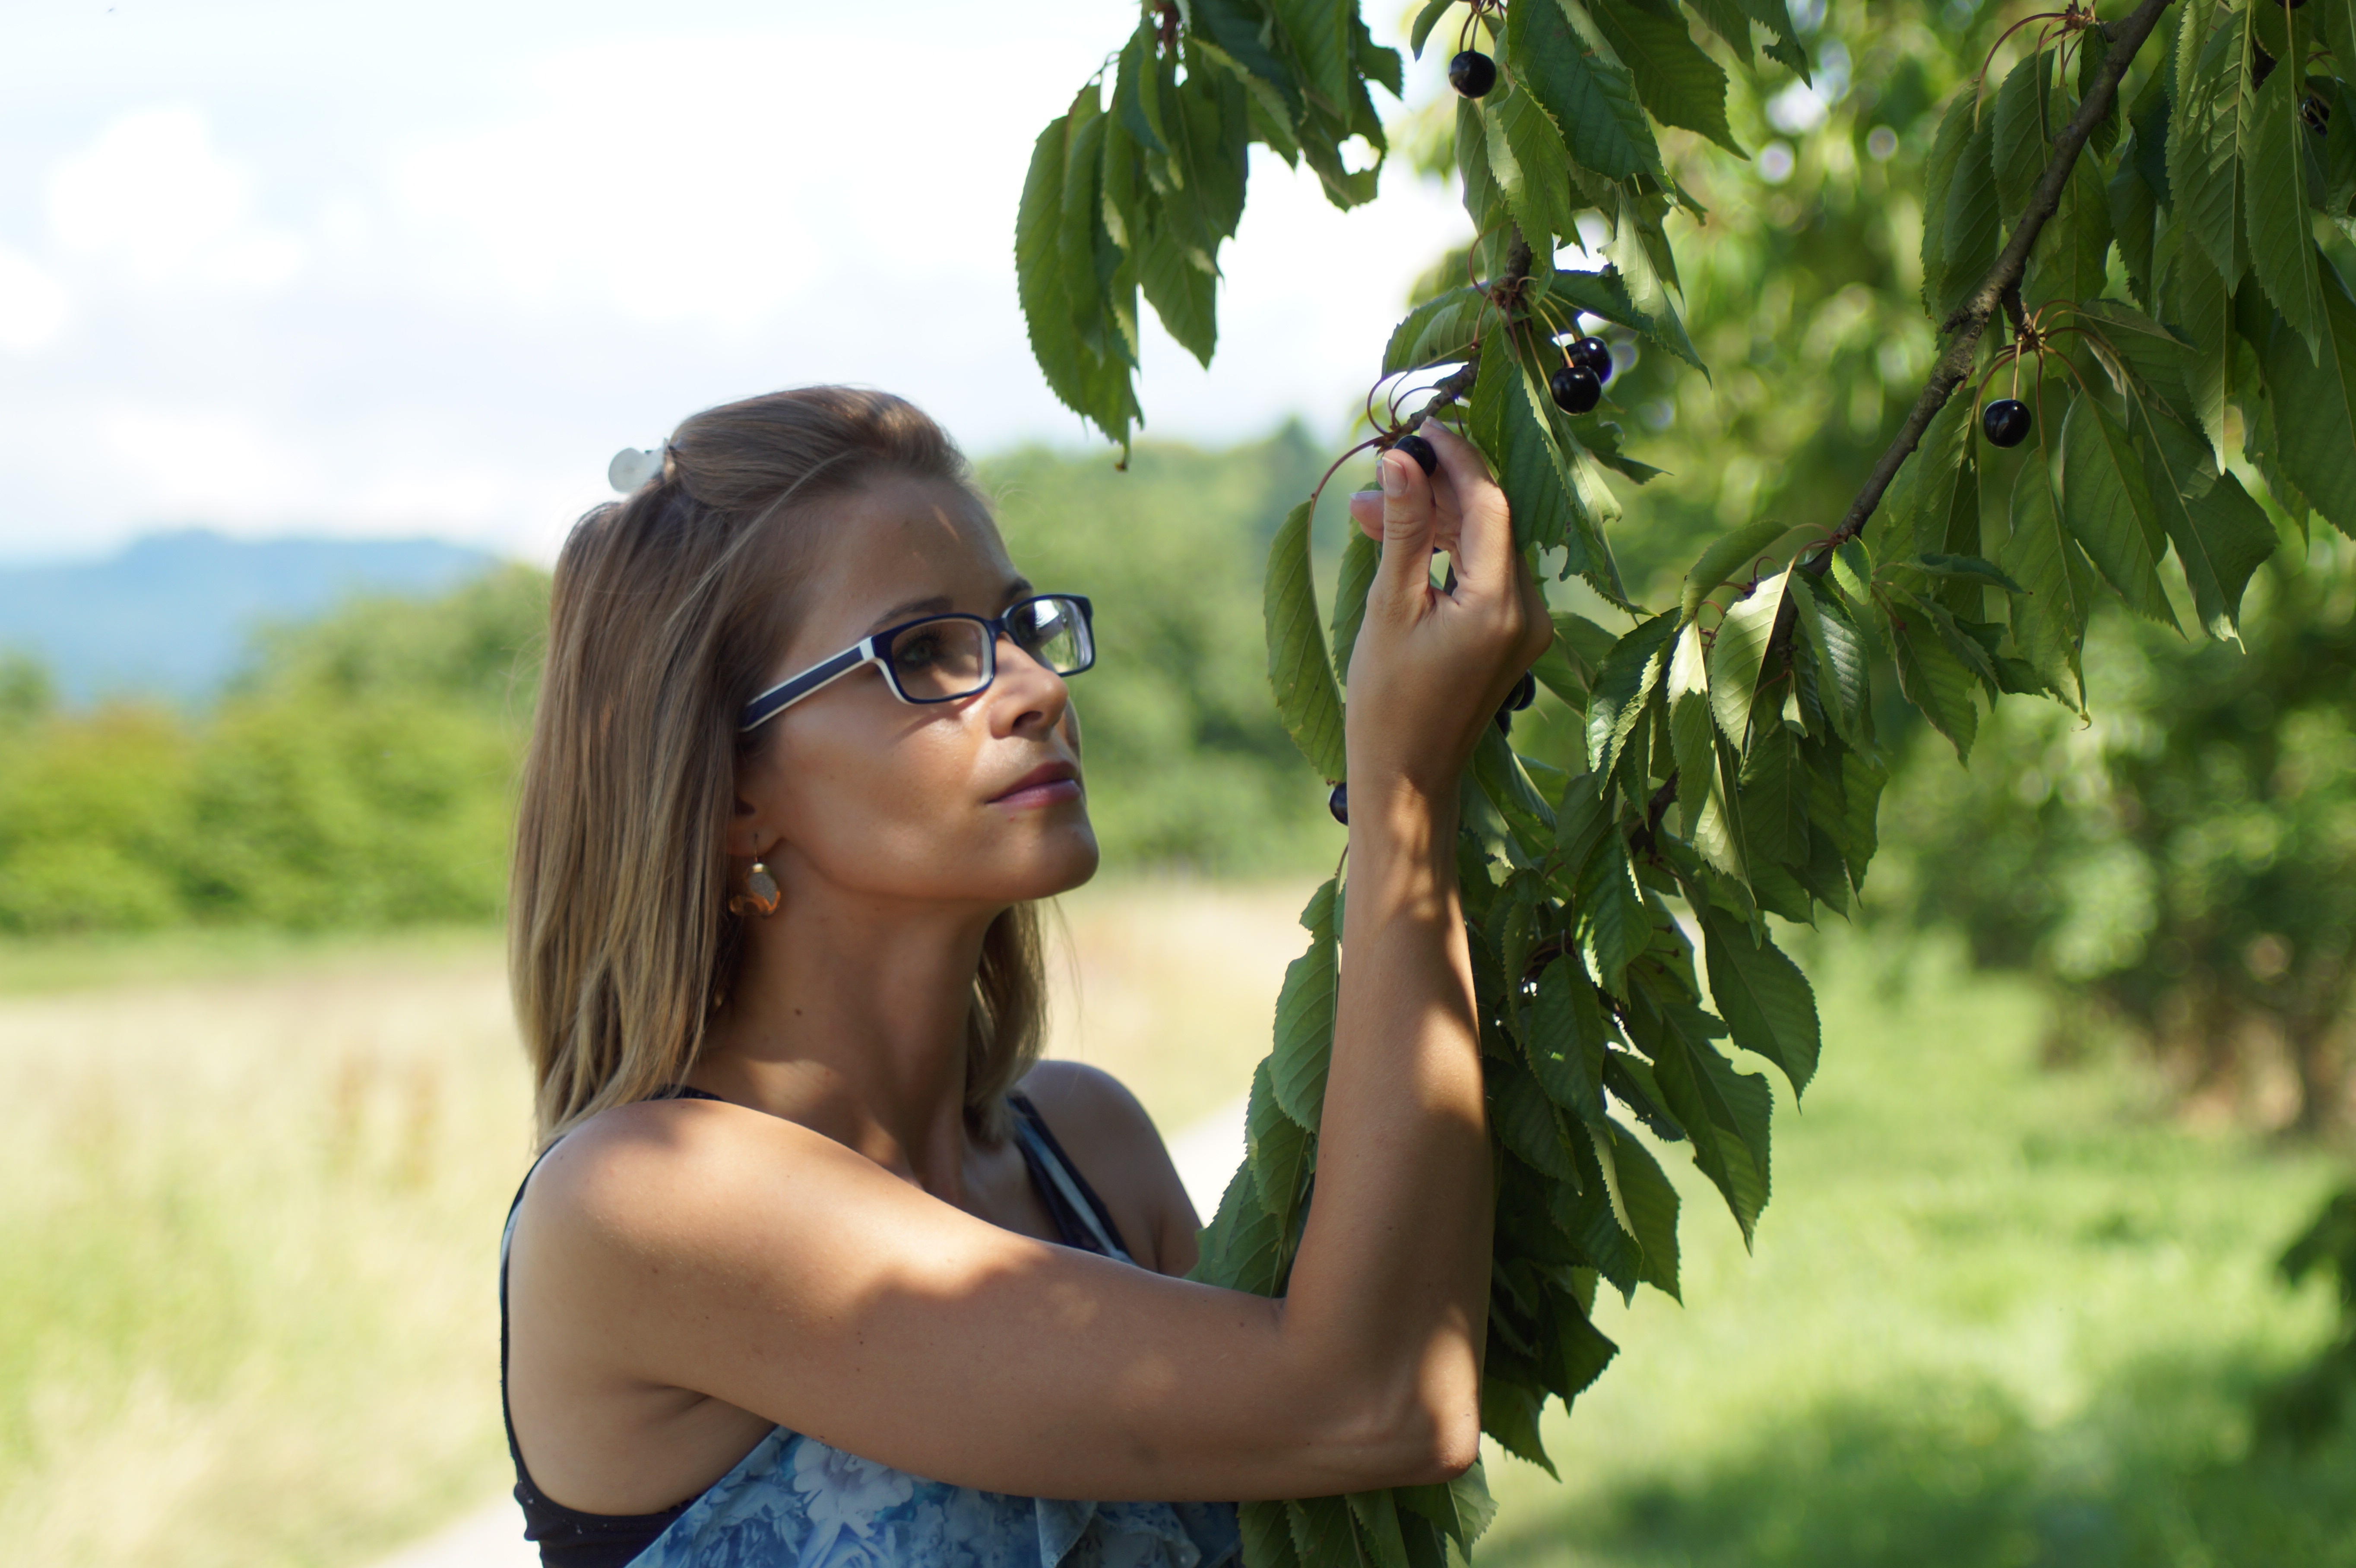
tree, plant, girl, woman, photography, sunlight, flower, walk, food, green, trip, glasses, cherries, taste, hungry, interaction, photo shoot